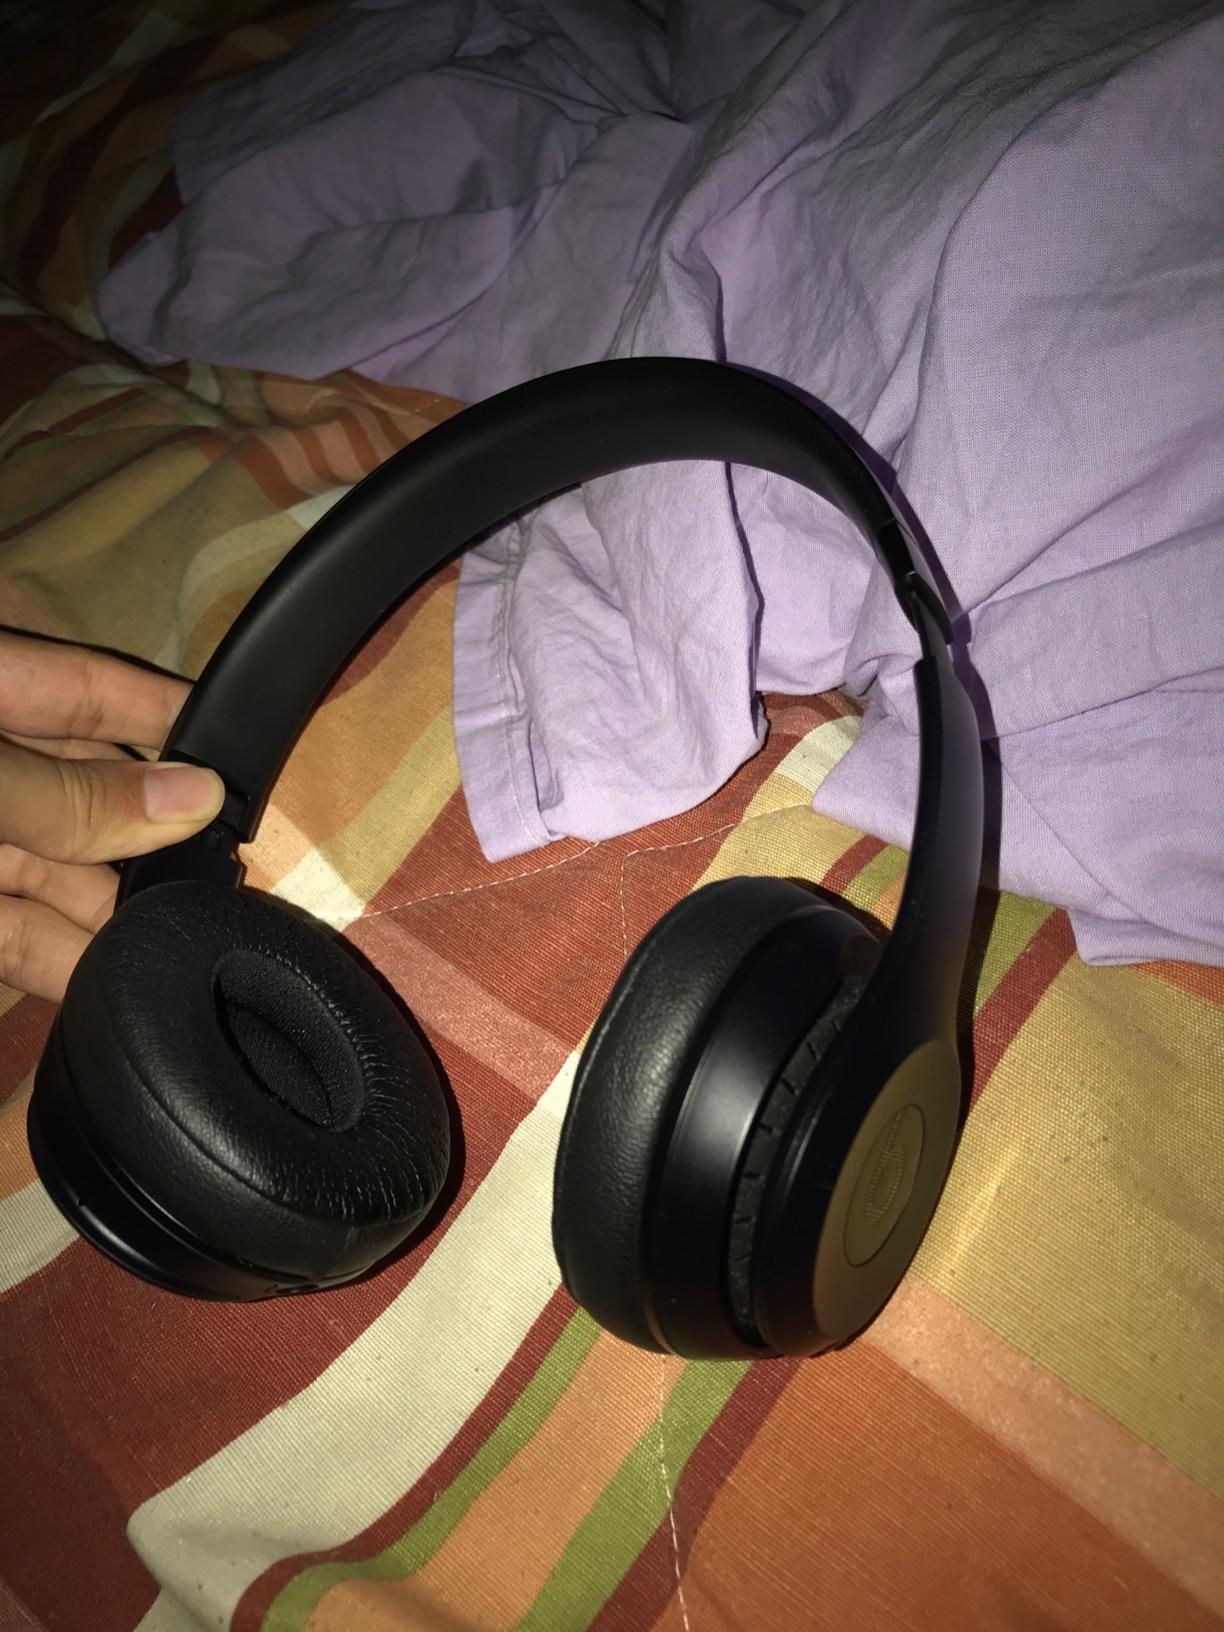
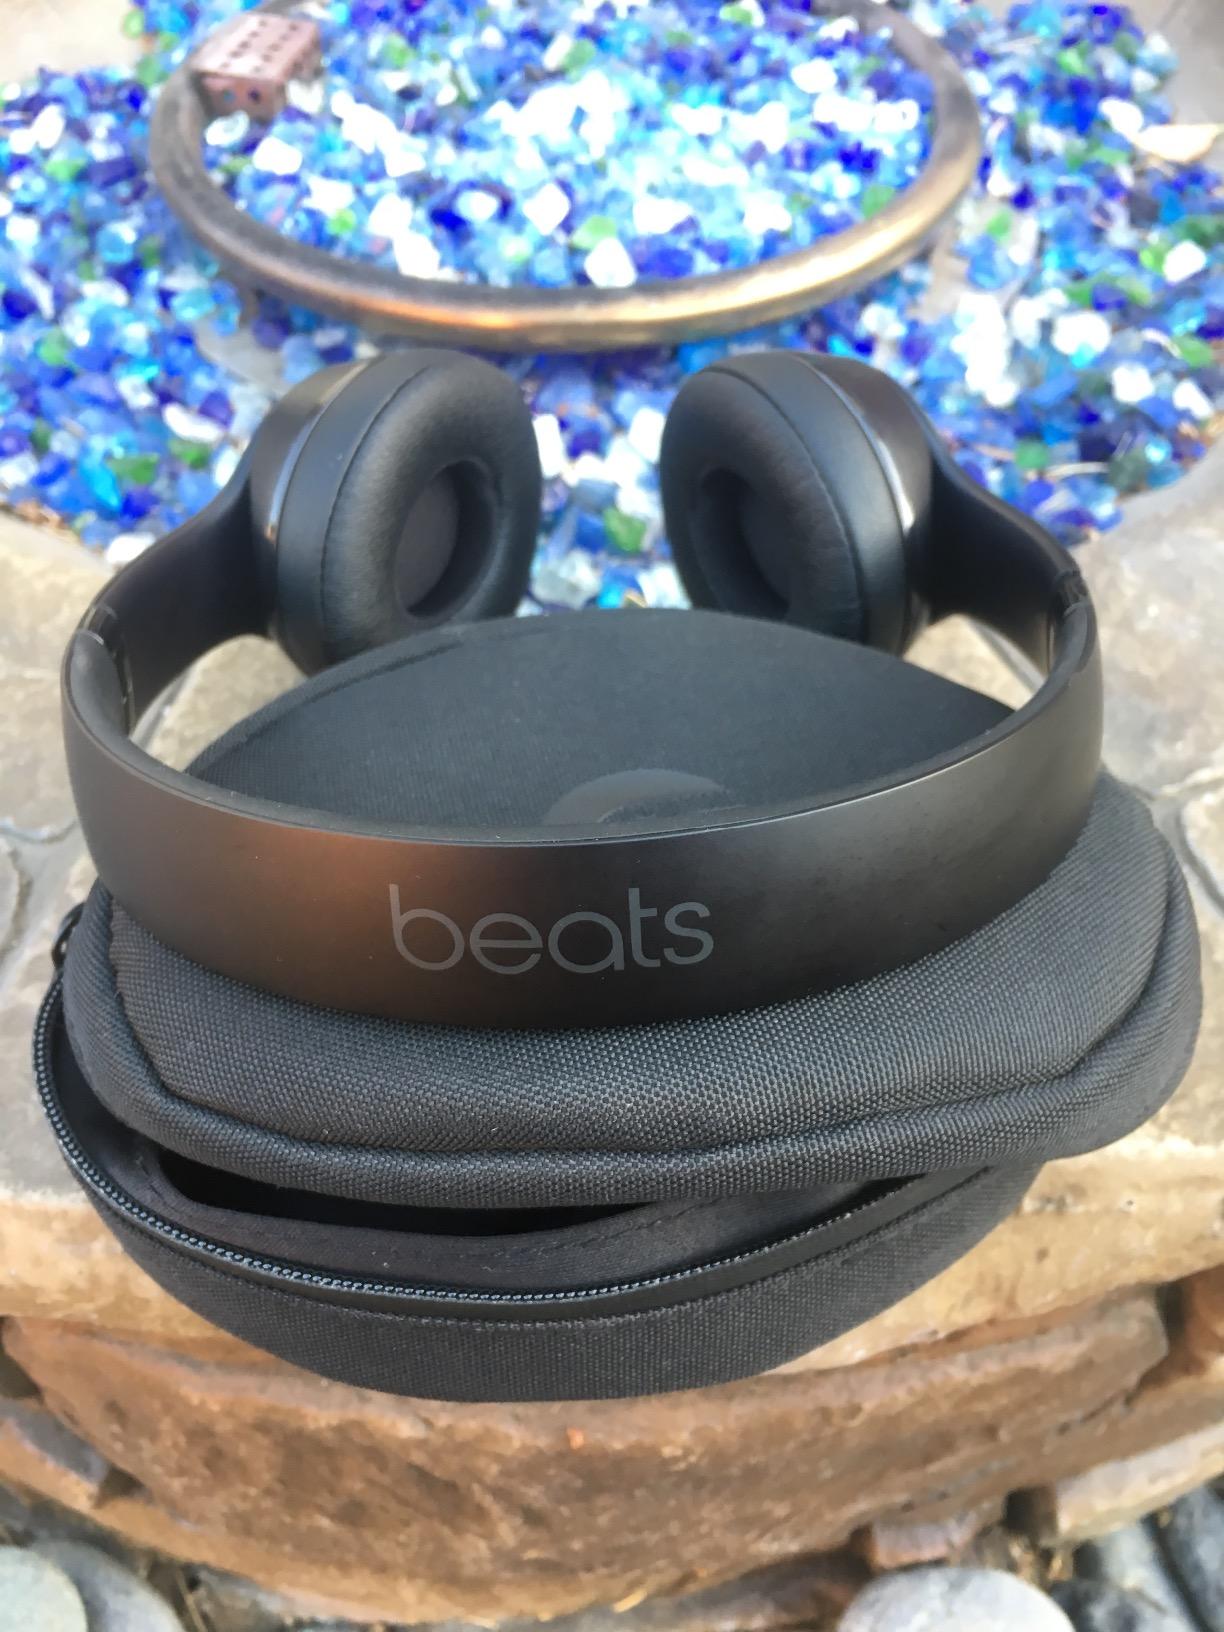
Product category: headphones
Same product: yes